Sholver

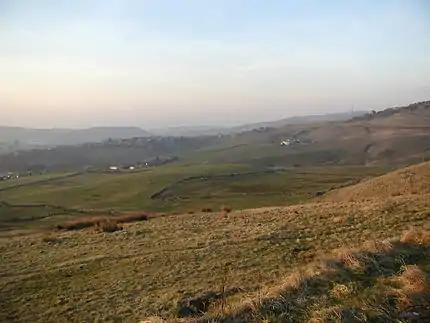
A view from Sholver down the Beal Valley, towards Shaw and Crompton.

At (53.566097, -2.074748), Sholver stands on a steep hillside, about above sea level, northeast of Oldham's commercial centre, nearly at the northeasternmost extremity of the town. Saddleworth and the South Pennines are close to the east. The River Beal lies in the valley below to the west, and beyond this, Royton and Shaw and Crompton. Moorside is a suburban area contiguous with Sholver's east. Sholver lies on the eastern edge of the Greater Manchester Urban Area.